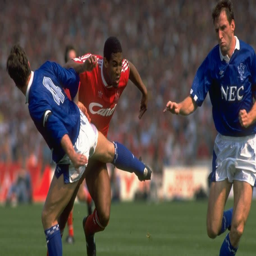
football league was when english metropolitan county united in the immediate aftermath of the tragedy .